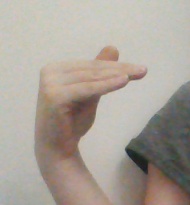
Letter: khaa